Urs Hölzle

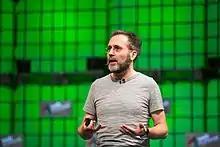
Urs Hölzle (2014)

Urs Hölzle (born 1964) is a Swiss-American software engineer and technology executive. As Google's eighth employee and its first VP of Engineering, he has shaped much of Google's development processes and infrastructure, as well as its engineering culture. His most notable contributions include leading the development of fundamental cloud infrastructure such as energy-efficient data centers, distributed compute and storage systems, and software-defined networking. Until July 2023, he was the Senior Vice President of Technical Infrastructure and Google Fellow at Google. In July 2023, he transitioned to being a Google Fellow only.